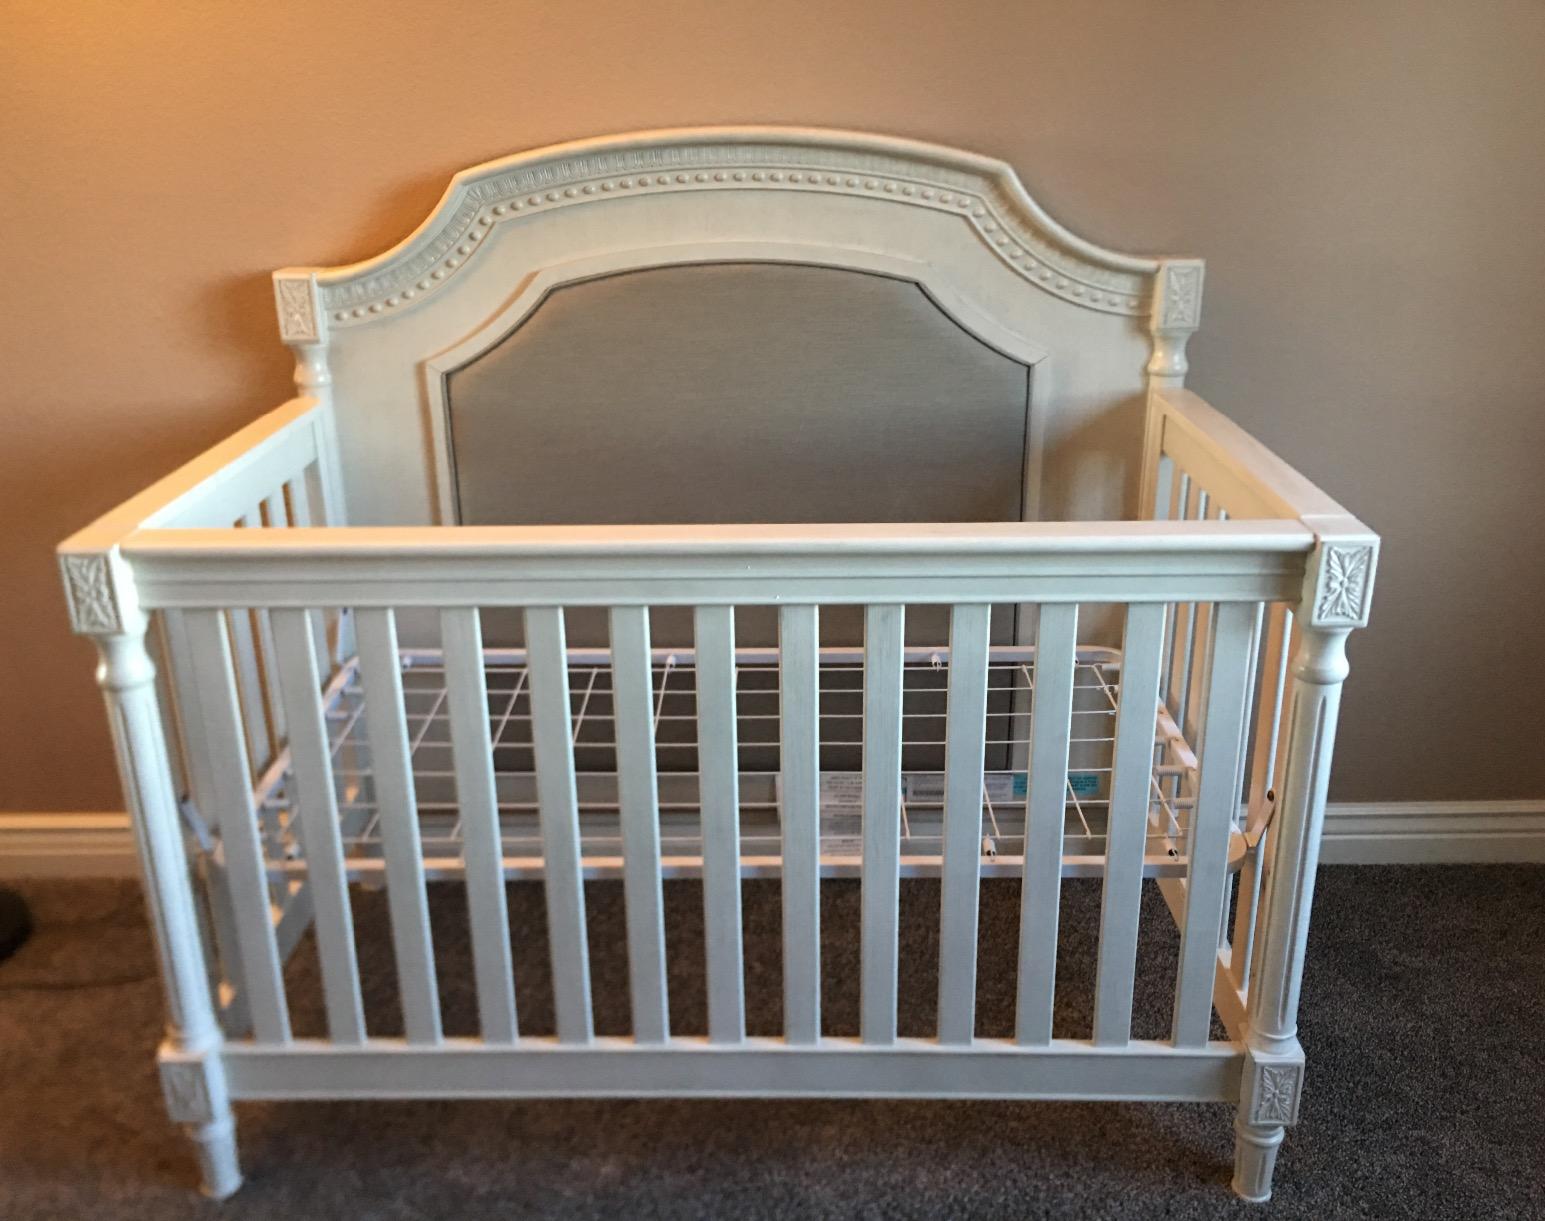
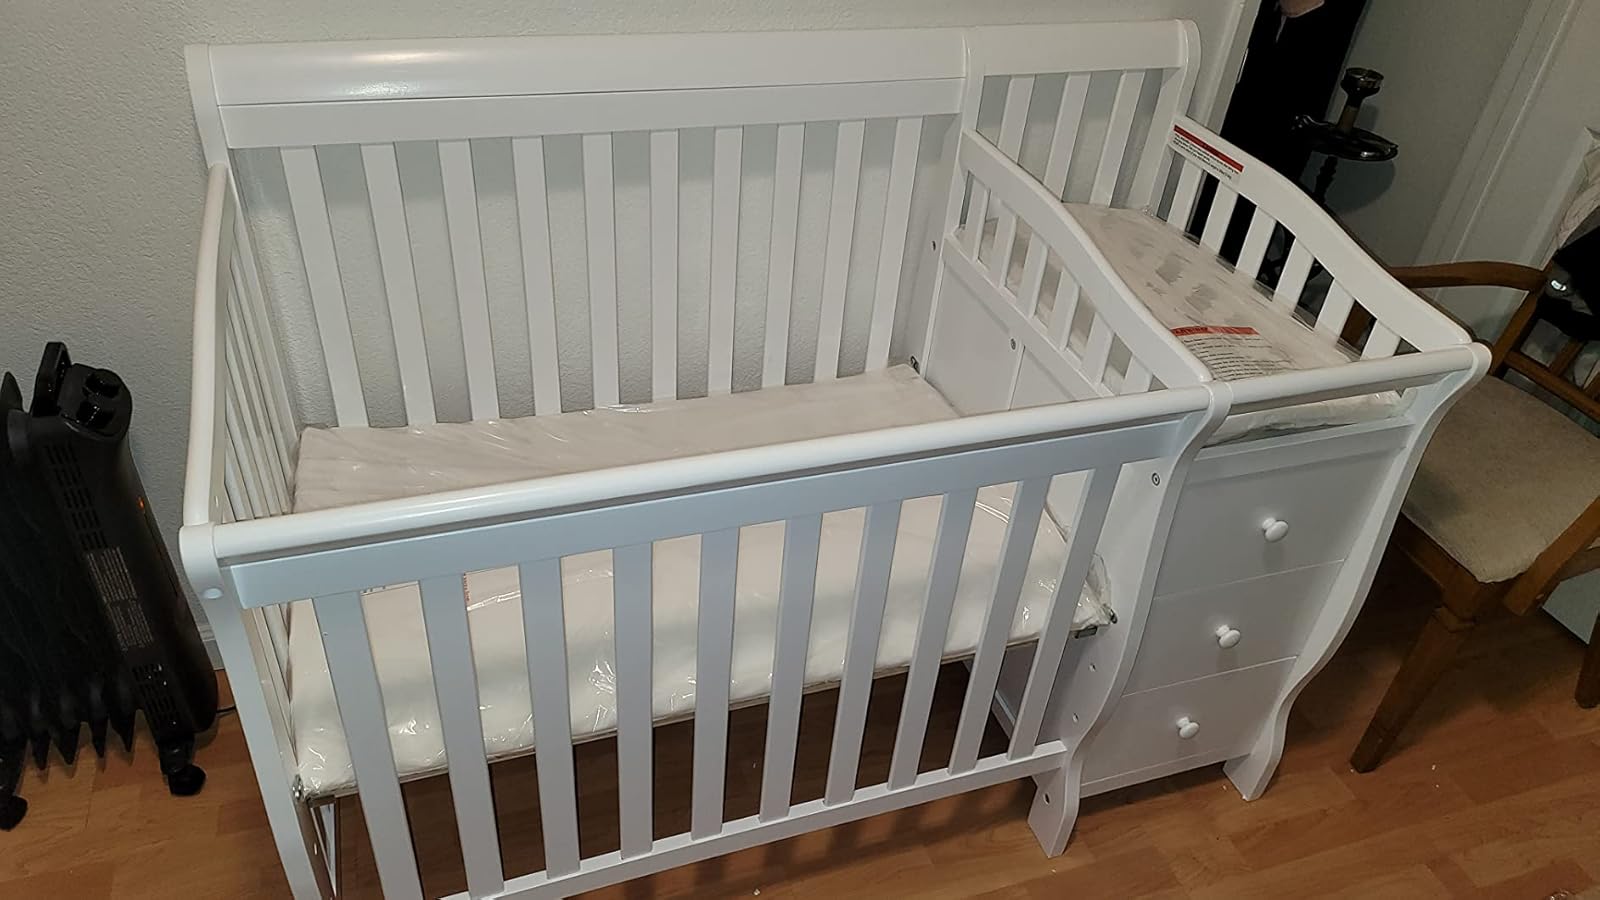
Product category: products_crib
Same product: no